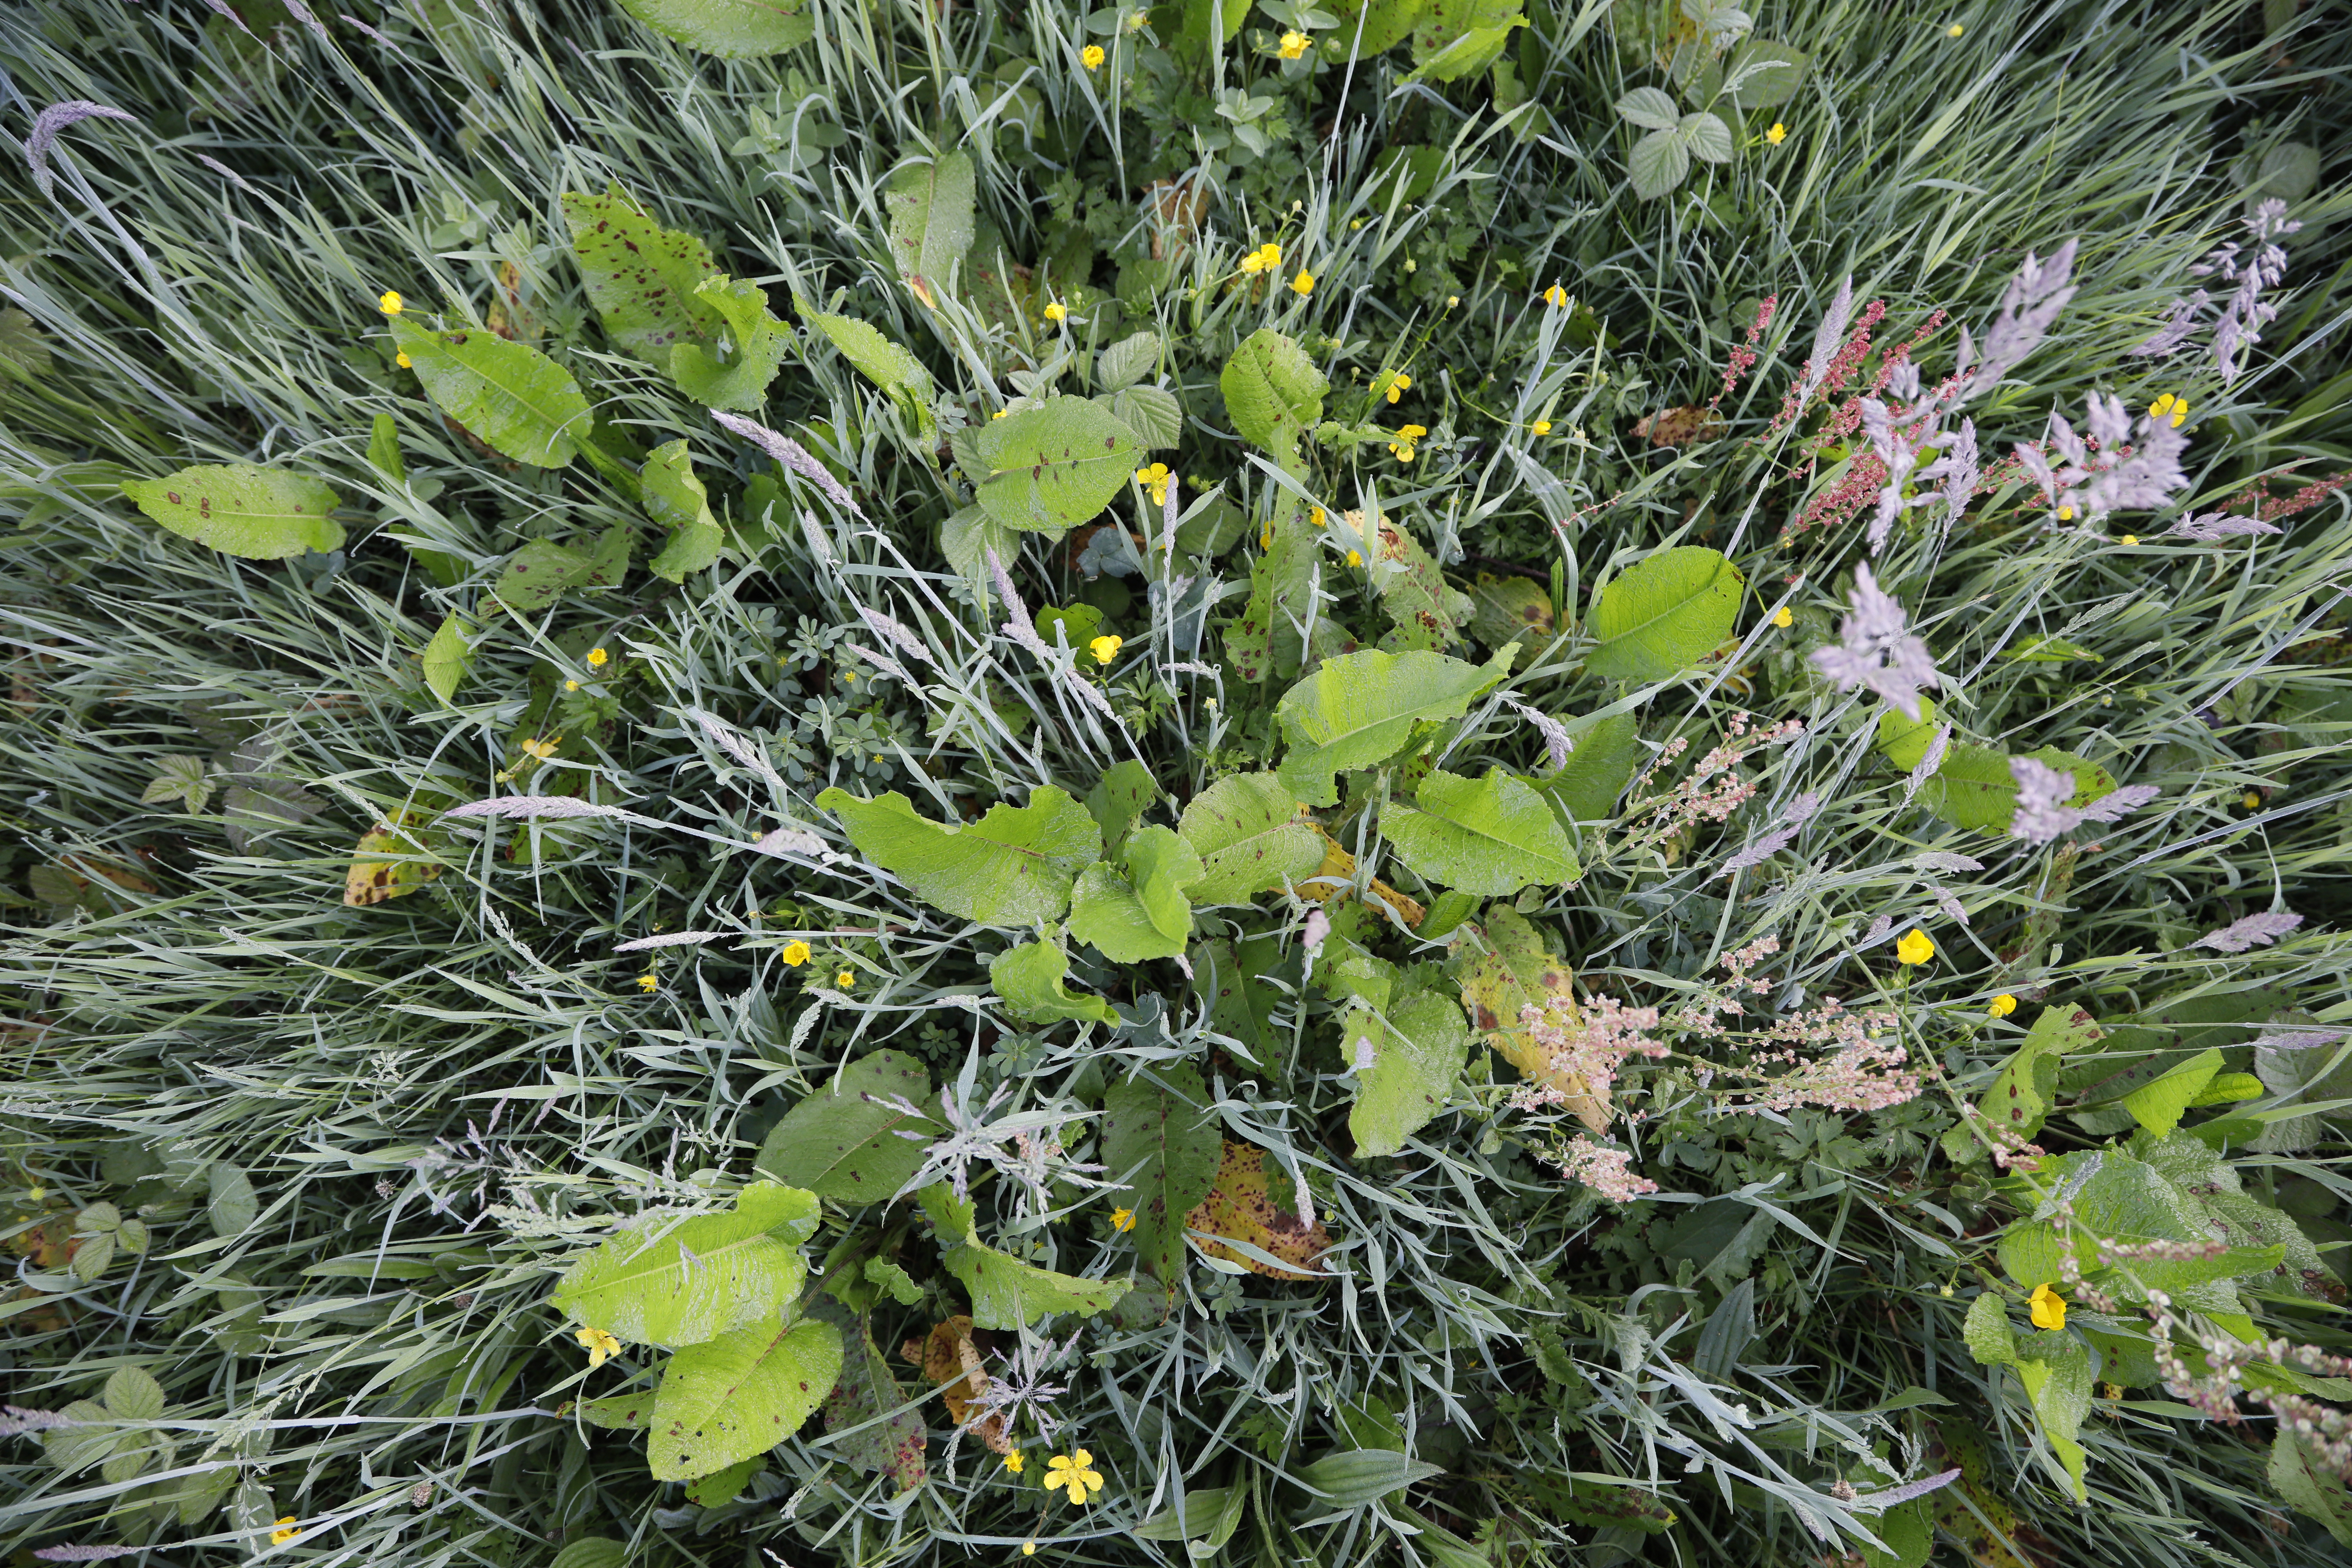
Plant species: Buttercup * (aggregate)